Tied-arch bridge

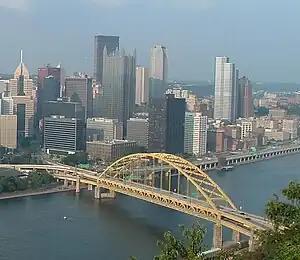
The Fort Pitt Bridge. The arches terminate atop slender raised piers and are tied by the road deck structure.

A tied-arch bridge is an arch bridge in which the outward-directed horizontal forces of the arch(es) are borne as tension by a chord tying the arch ends rather than by the ground or the bridge foundations. This strengthened chord may be the deck structure itself or consist of separate, independent tie-rods.